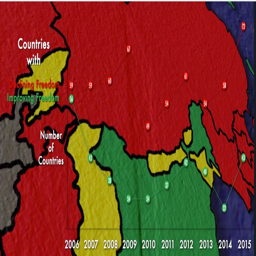
the truth is that democracy is in decline around the world .